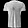
Label: T - shirt / top